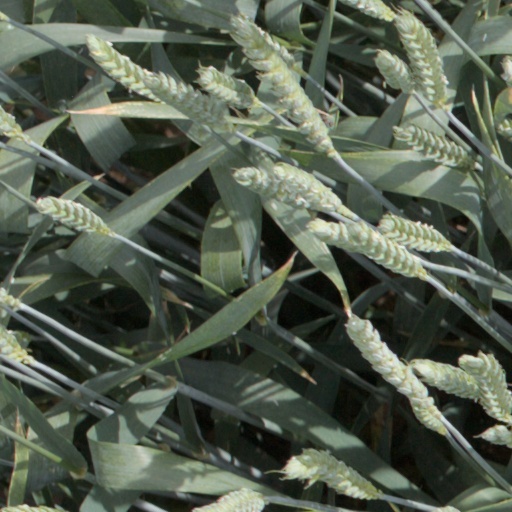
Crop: wheat